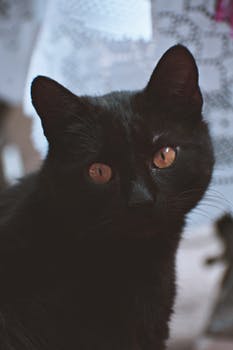
Label: No Watermark